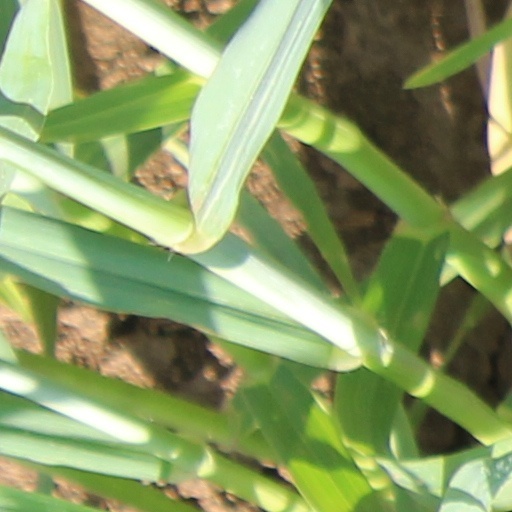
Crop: wheat